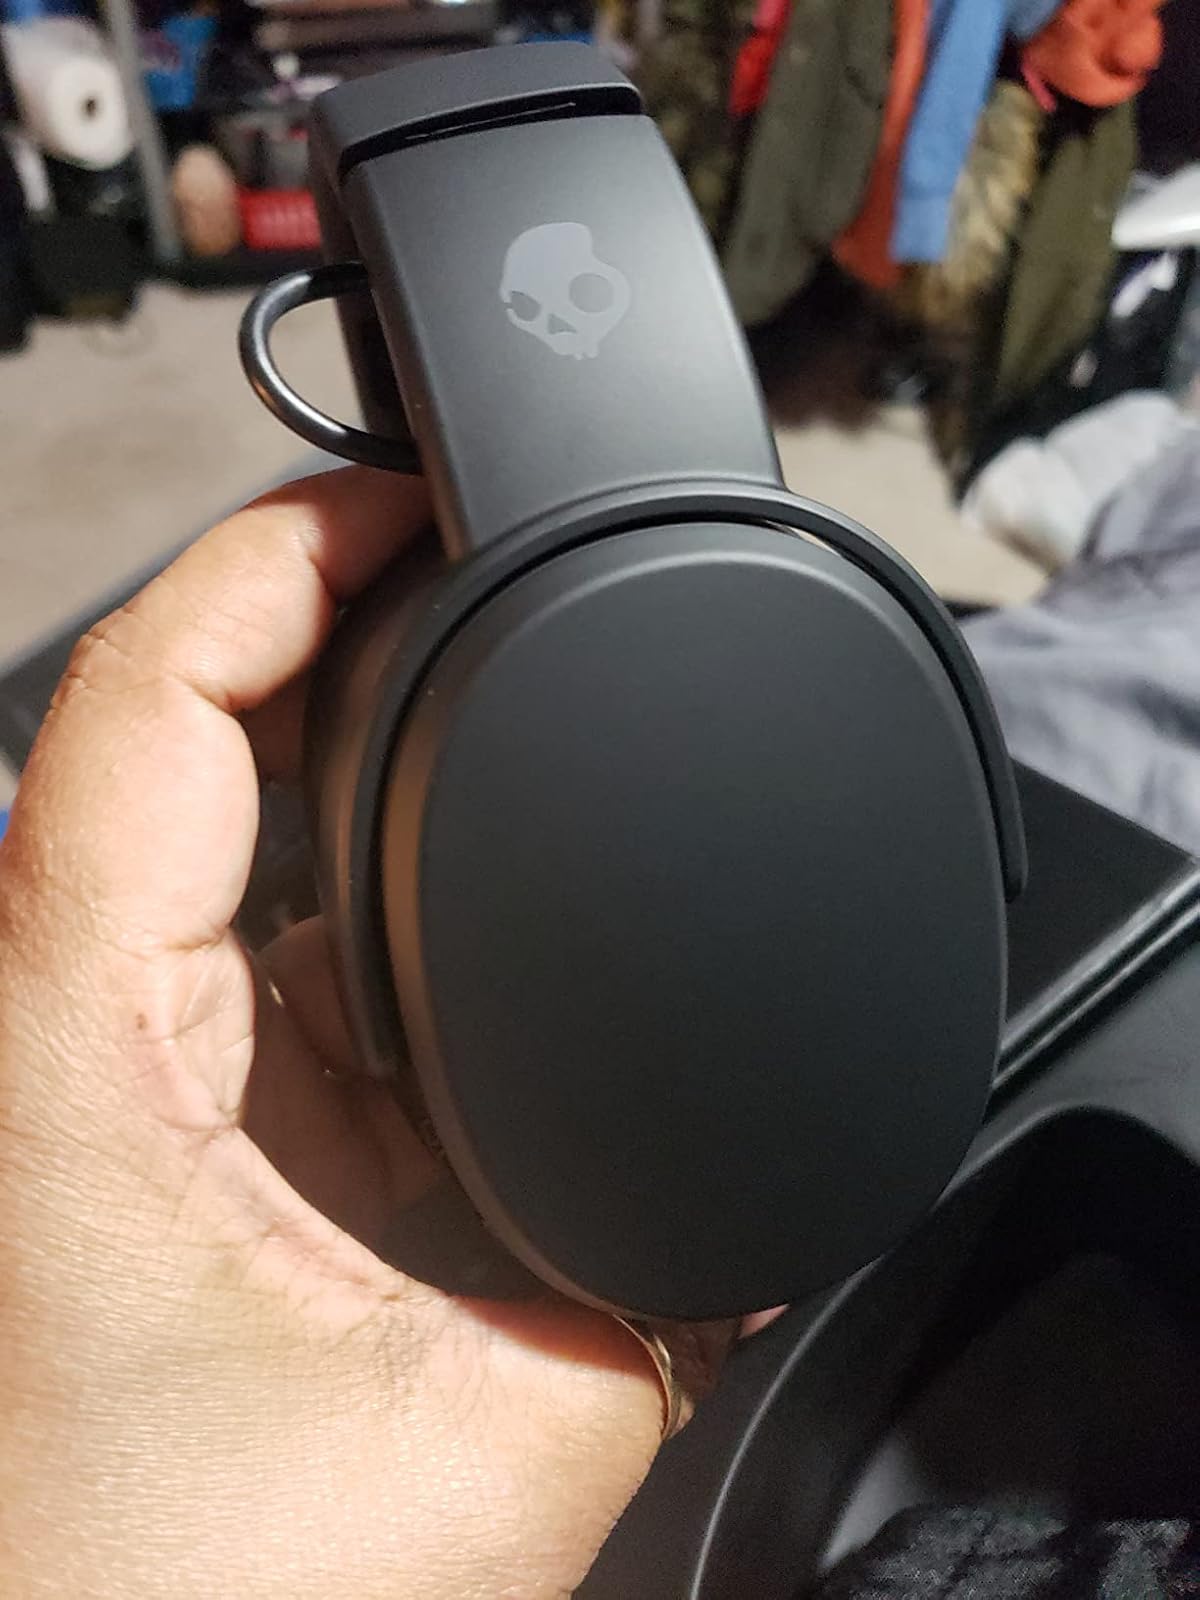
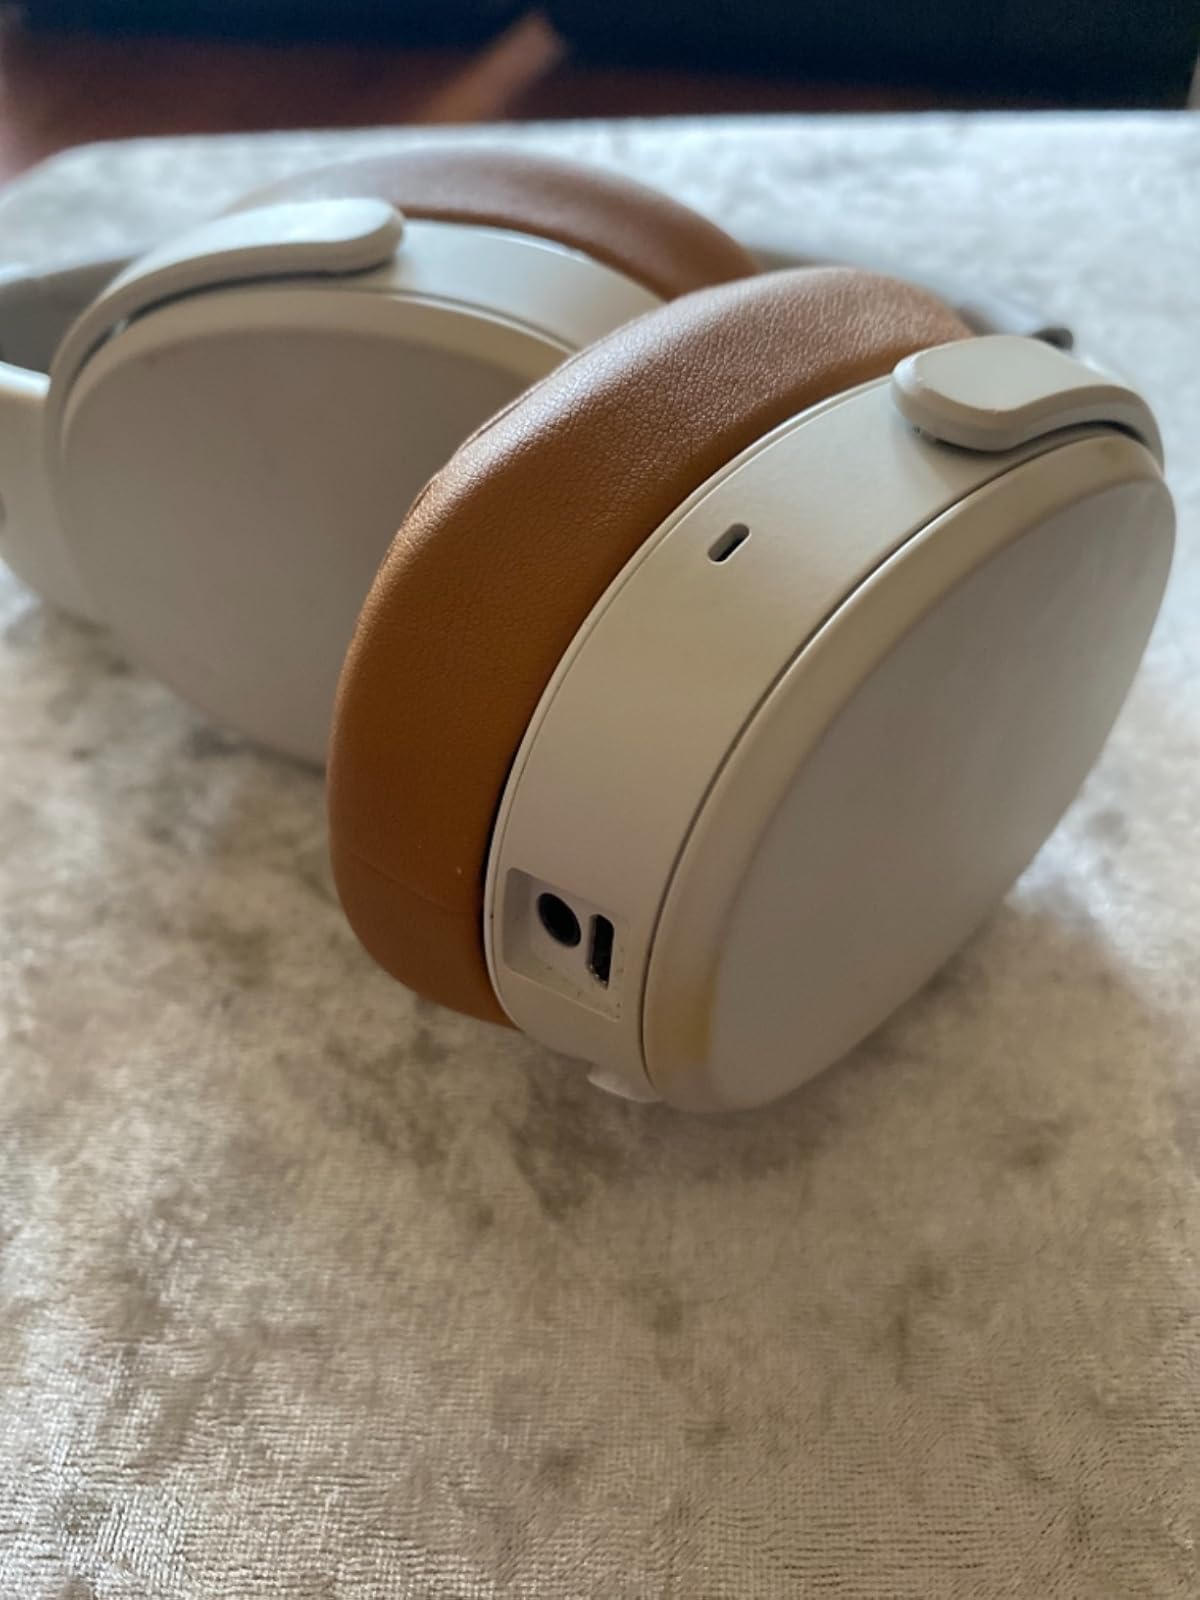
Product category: headphones
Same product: no